List of lakes of Rhineland-Palatinate

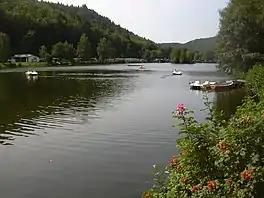
Clausensee, a woog on the Schwarzbach

In the narrow valleys of the Hunsrück reservoirs were created by building dams in order to ensure the water supply, even outside of the mountains e.g. for the city of Trier.